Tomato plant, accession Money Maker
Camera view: vertical (180 deg); turntable rotation: 330 degrees
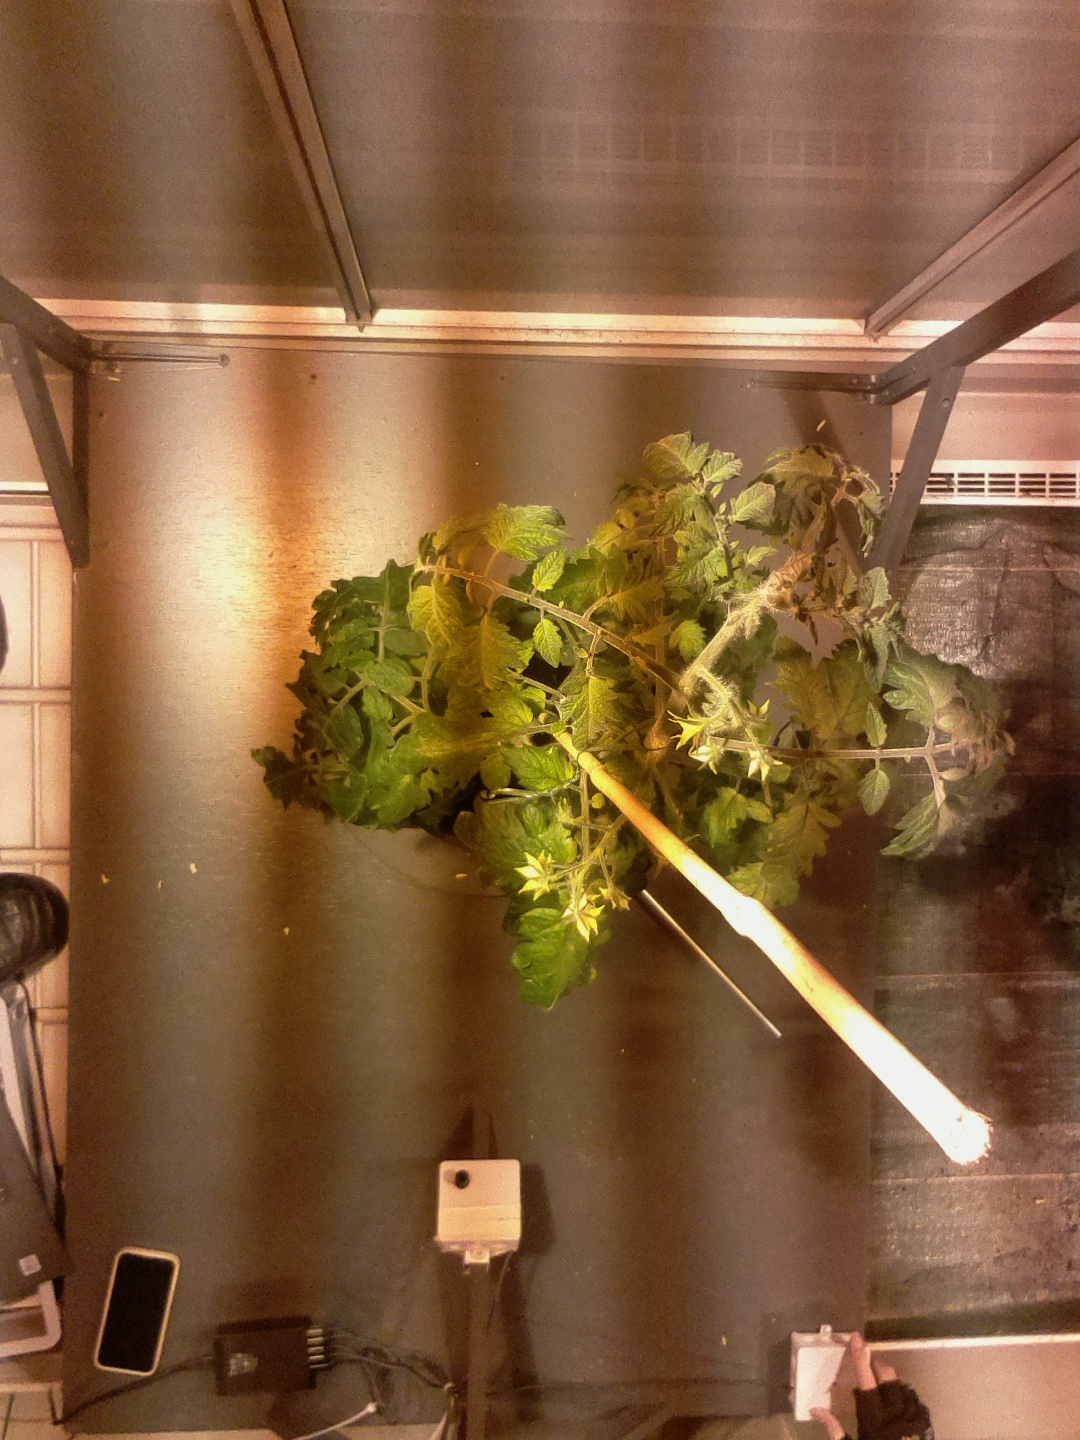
BBCH growth stage 69: End of flowering, 90%-100% of flowers open, more petals falling